Teresa Polias

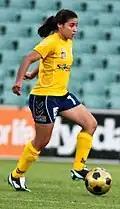
Polias playing for the Central Coast Mariners

Polias made her debut against Melbourne Victory on 25 October 2008.